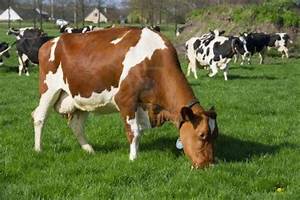
Label: cow